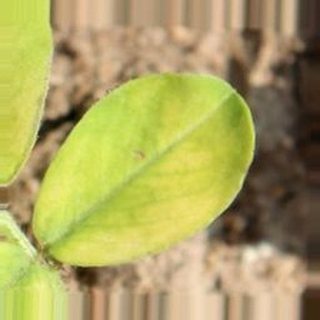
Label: groundnut_nutrition_deficiency